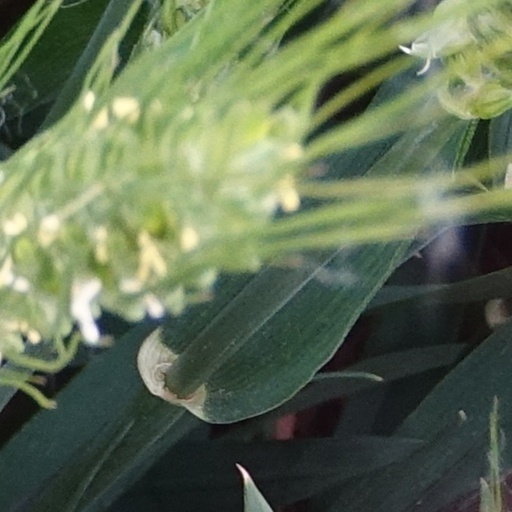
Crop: wheat